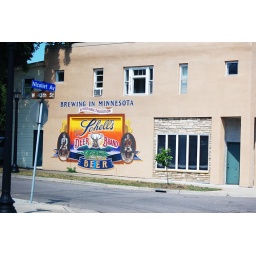
beer sign by wall dogs